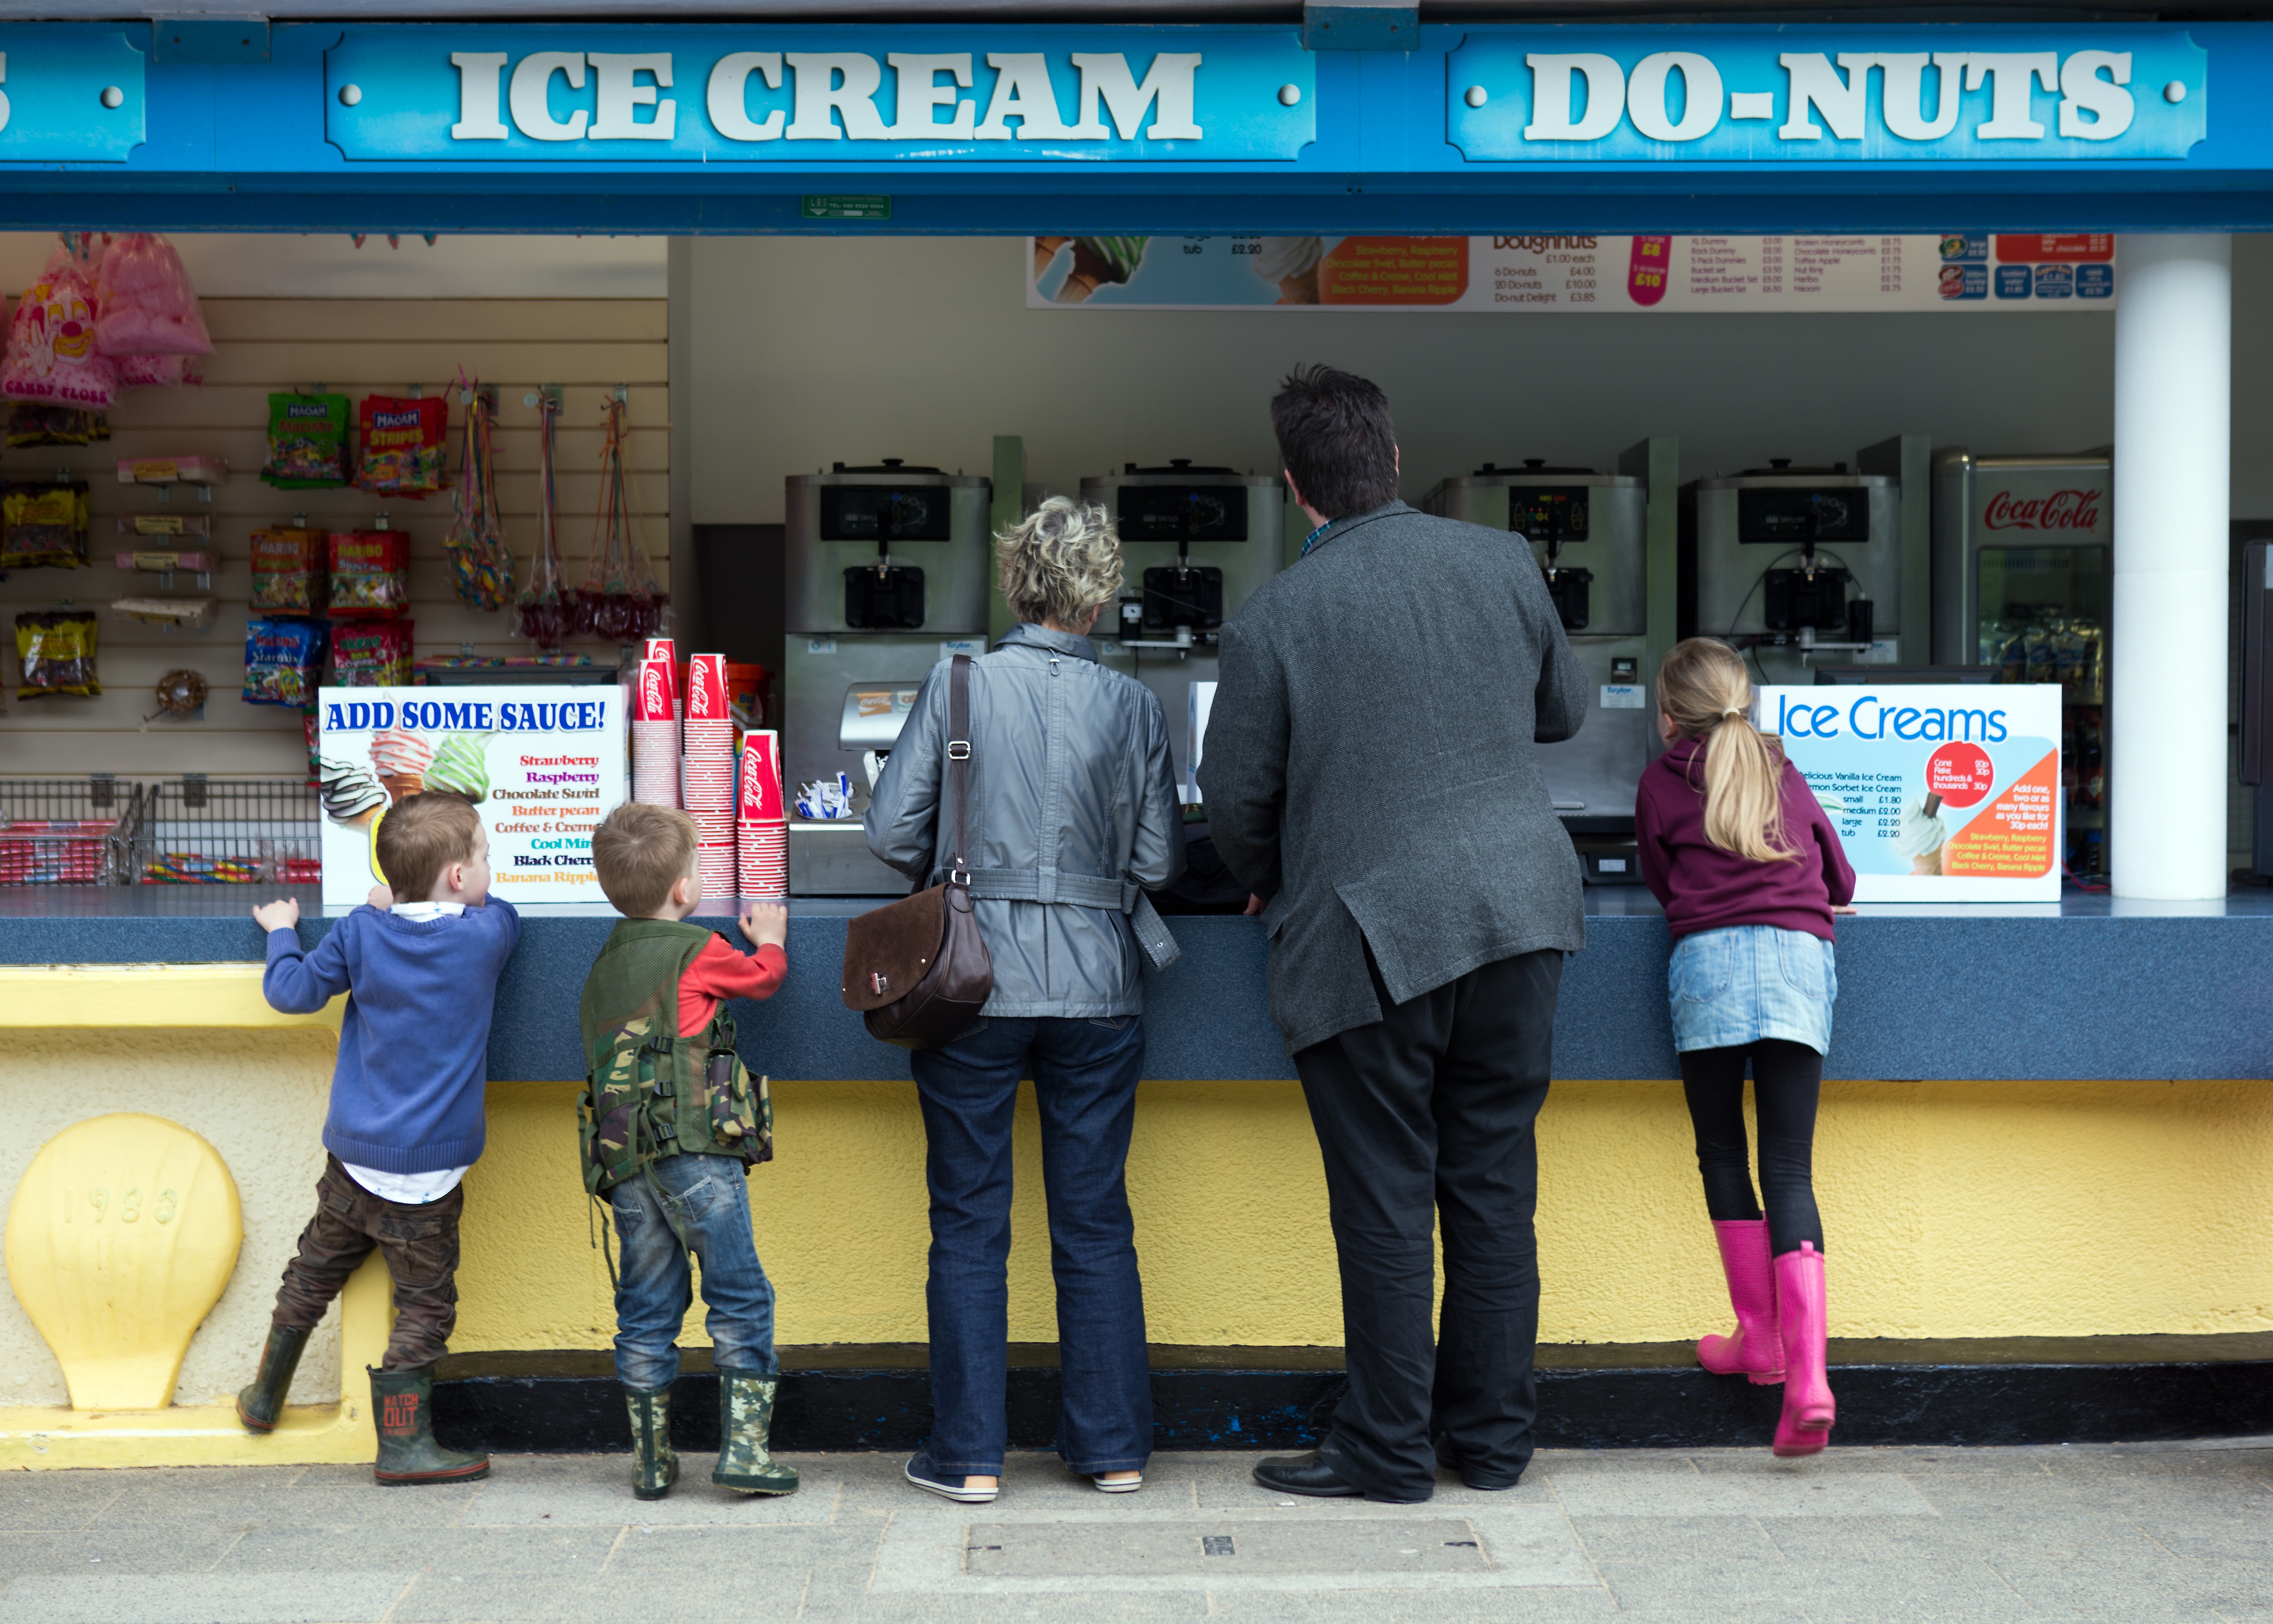
man, woman, ice cream, customer, doughnut, calories, outdoors, children, stand, stall, supermarket, choosing